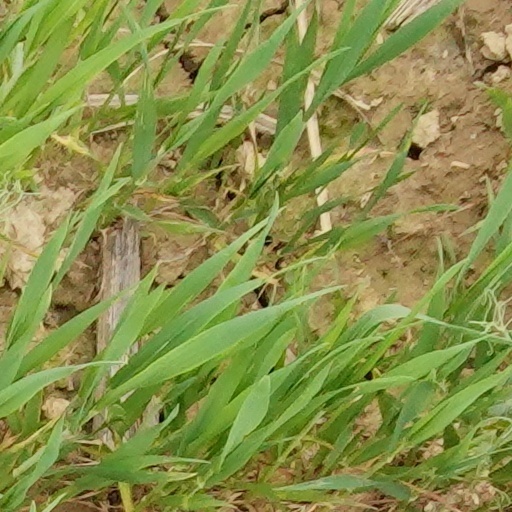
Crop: wheat